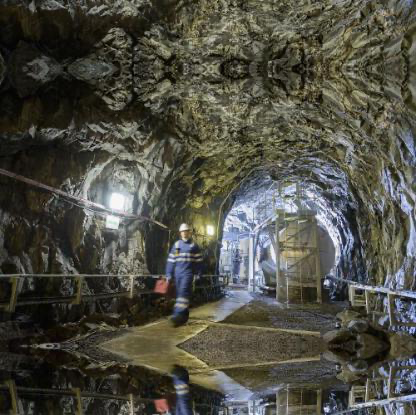
Objects in the image:
label: helmet